Phoenix Jones

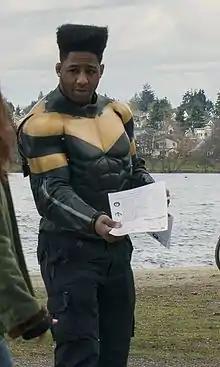
Jones without his mask in 2013

Phoenix Jones (born Benjamin John Francis Fodor; May 25, 1988) is an American real-life superhero and mixed martial artist. Initially wearing a ski mask to intervene in a public assault, Fodor later developed a full costume and adopted "Phoenix Jones" as a pseudonym. From 2011 until its dissolution in 2014, Jones was the leader of the Rain City Superhero Movement, a Seattle, Washington-based citizen patrol group that described itself as a crime prevention brigade.